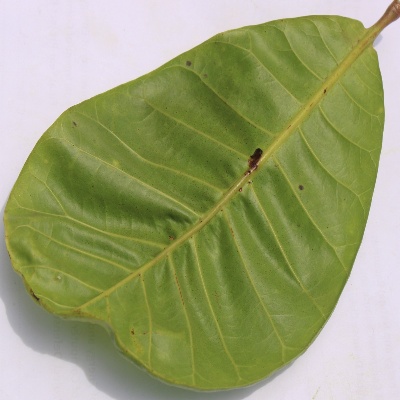
Crop: Cashew
Condition: anthracnose